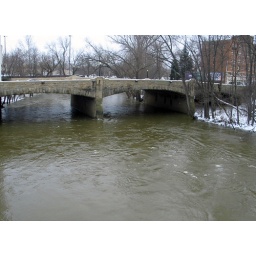
river under W.Market St bridge